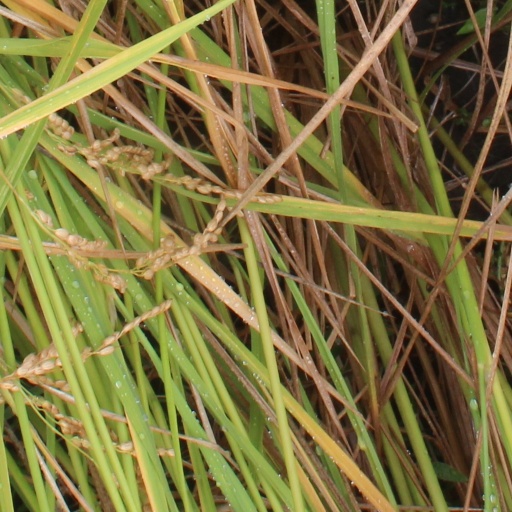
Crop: rice